Hilton, South Australia

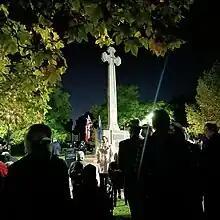
Hilton RSL ANZAC Day dawn service

The Star Theatres One and Two are located on a corner block at 145 Sir Donald Bradman Drive. The building incorporates three performance spaces, two theatres and a studio.